Balldovina Tower Museum

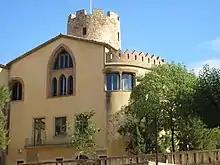
Balldovina Tower

The Balldovina Tower Museum of Santa Coloma de Gramenet in Catalonia, Spain, is a local pluridisciplinary museum, the aim of which is to protect, conserve, study and disseminate the cultural and natural heritage of the territory. The museum, which is part of the Barcelona Provincial Council Local Museum Network, looks after its own collections as well as the monumental heritage of the town of Santa Coloma.